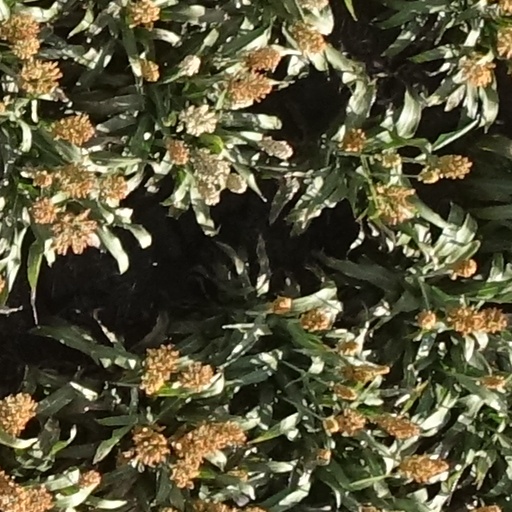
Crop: sorghum